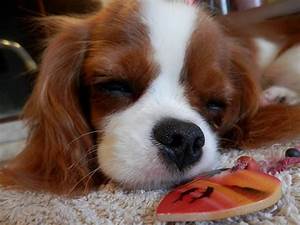
Label: dog